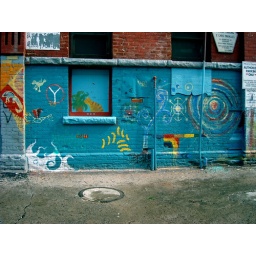
wall found in between china town and kensington market